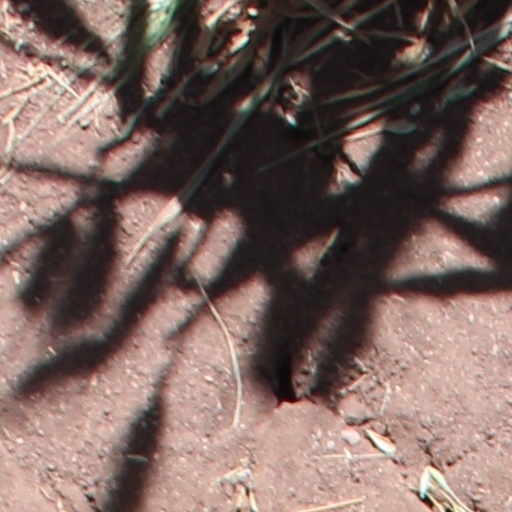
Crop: wheat